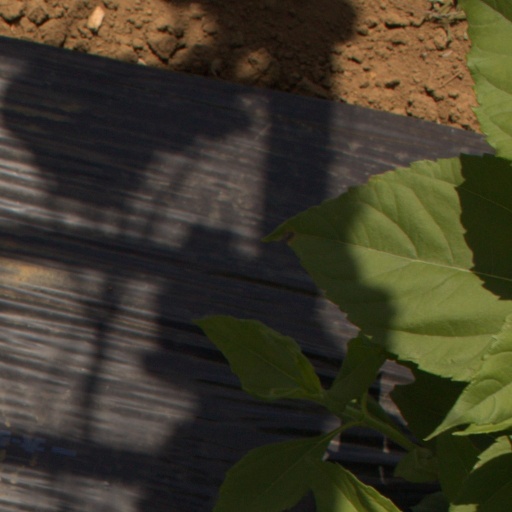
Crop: Jerusalem artichoke